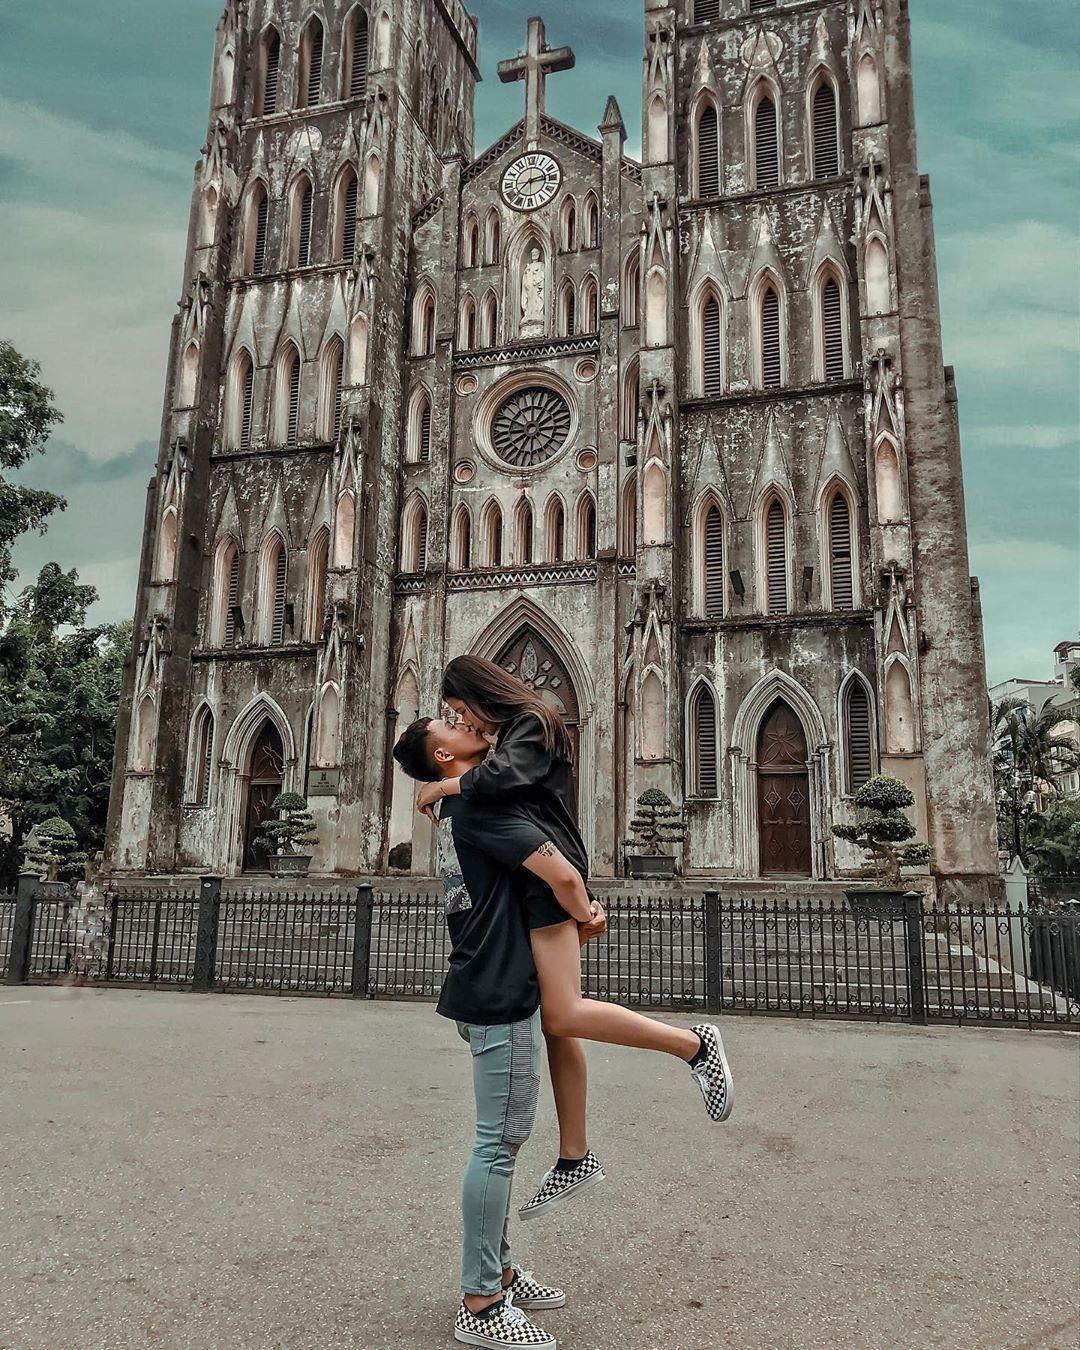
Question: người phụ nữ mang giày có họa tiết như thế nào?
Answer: người phụ nữ mang giày có họa tiết sọc caro trắng và đen